Desmond Fennessy

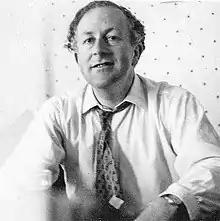
Desmond Fennessy, at age 41, in London, 1957

Desmond James Fennessy (21 May 1916 – 4 August 2007) was an Australian journalist and magazine editor, and Australian Trade Commissioner in Seoul.